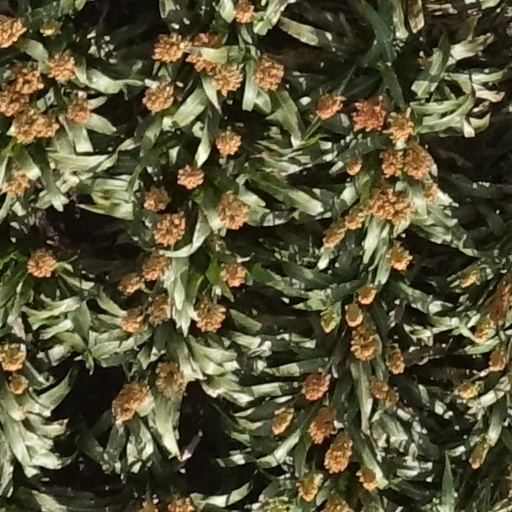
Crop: sorghum